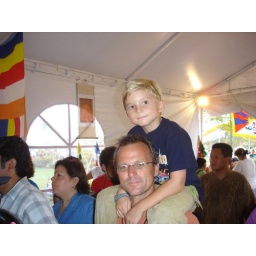
Best seat in the house